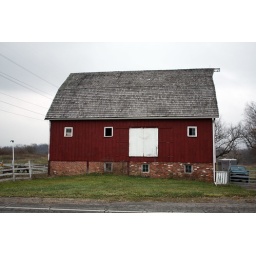
Barn in Chesterton down the street from our house